Endre Szemerédi

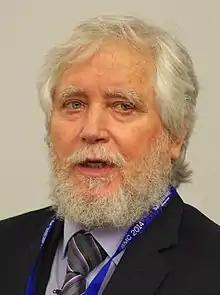
Szemerédi in 2014

Endre Szemerédi (born August 21, 1940) is a Hungarian-American mathematician and computer scientist, working in the field of combinatorics and theoretical computer science. He has been the State of New Jersey Professor of computer science at Rutgers University since 1986. He also holds a professor emeritus status at the Alfréd Rényi Institute of Mathematics of the Hungarian Academy of Sciences.